John Browning (died 1416)

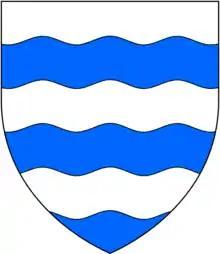
Arms of Browning of Melbury Sampford: "Barry wavy of six argent and azure"

John Browning (c. 1369–1416) ("alias" Brounyng, etc.) of Melbury Sampford in Dorset and of Leigh near Deerhurst, Gloucestershire, was thrice a member of Parliament for Gloucestershire, in 1397, 1401 and 1414.